Ballooning at the 1900 Summer Olympics

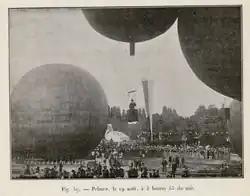
1900 Olympic ballooning event at Le Parc d'aerostation, Paris

Hot air balloons for manned flight were invented in 1783, but requiring fuel, they proved less practical than the hydrogen balloons that followed almost immediately. Hot air ballooning soon died out, and gas balloons dominated ballooning for nearly 200 years. Gas balloons used hydrogen or coal gas until switching to helium well into the 20th century.